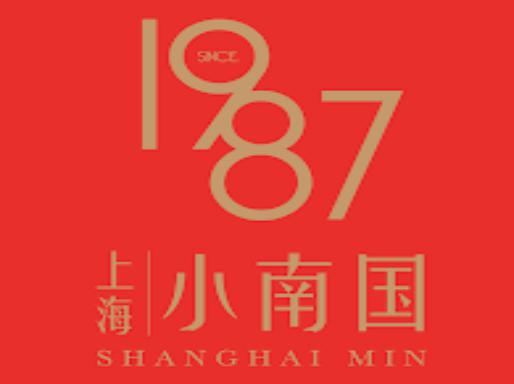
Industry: Food